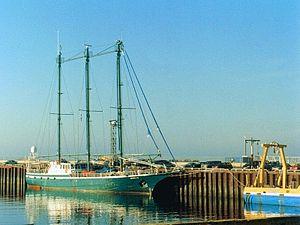
Sedna IV a côté du navire Coriolis II au port de Rimouski, Qc. Photo prise avec un 35mm. et scanner par la suite.
Le Sedna IV est une goélette à trois mâts à coque en acier renforcée pour la glace, employée pour des expéditions scientifiques océanographiques et la production de films documentaires.